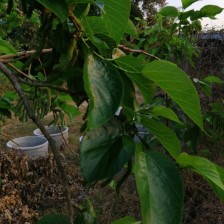
Variety: TaiwanMeacho